History of the New York Islanders

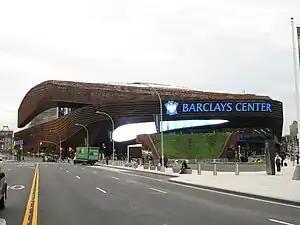
Barclays Center in Brooklyn, the home of the Islanders from 2015-20

In June 2015, the Islanders selected forward Andong Song in the 6th round of the 2015 NHL entry draft, making him the first Chinese player to be drafted by an NHL team.